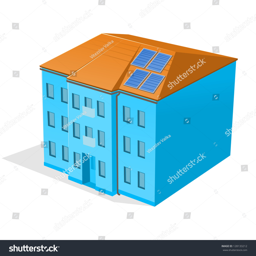
apartment building - modern house with blue solar panels on the roof